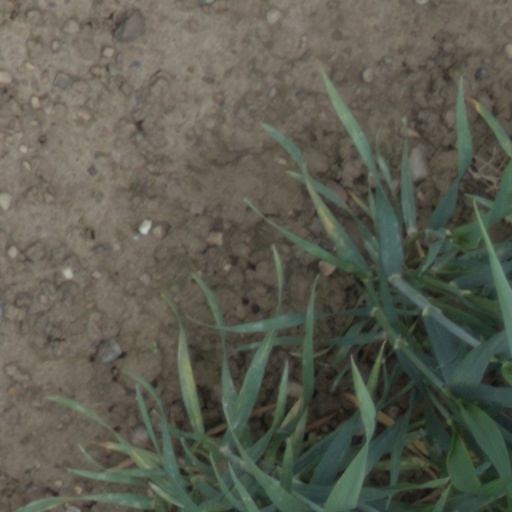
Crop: wheat